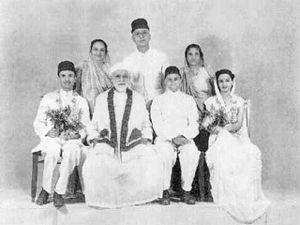
La persécution des zoroastriens est la persécution religieuse infligée aux disciples du zoroastrisme tout au long de son histoire. Cette discrimination et ce harcèlement ont commencé sous la forme de violence éparse et de conversions forcées. Les zoroastriens sous la domination des musulmans, qui ont détruit des temples du feu, devaient payer une taxe appelée djizîa.